Zebra crossing

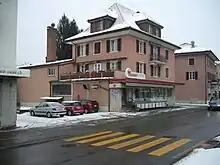
Yellow zebra crossing in Switzerland

In the United Kingdom, it is the law that all road users, including motorists, give way to pedestrians who have set foot on a zebra crossing. A fine of £100 and three licence penalty points is given to those failing to give way at the crossings. This penalty has attracted criticisms of leniency when compared to other countries which enforce fines of up to £2,000. For failing to give way at a zebra crossing patrolled by a school crossing patrol ("lollipop man/lady" as they are commonly called), however, the penalty rises to £1,000 and a minimum of three licence points, with the possibility even of disqualification. In the United Kingdom, motorists have to stop for a crossing patrol, even when it is not on a pedestrian crossing.